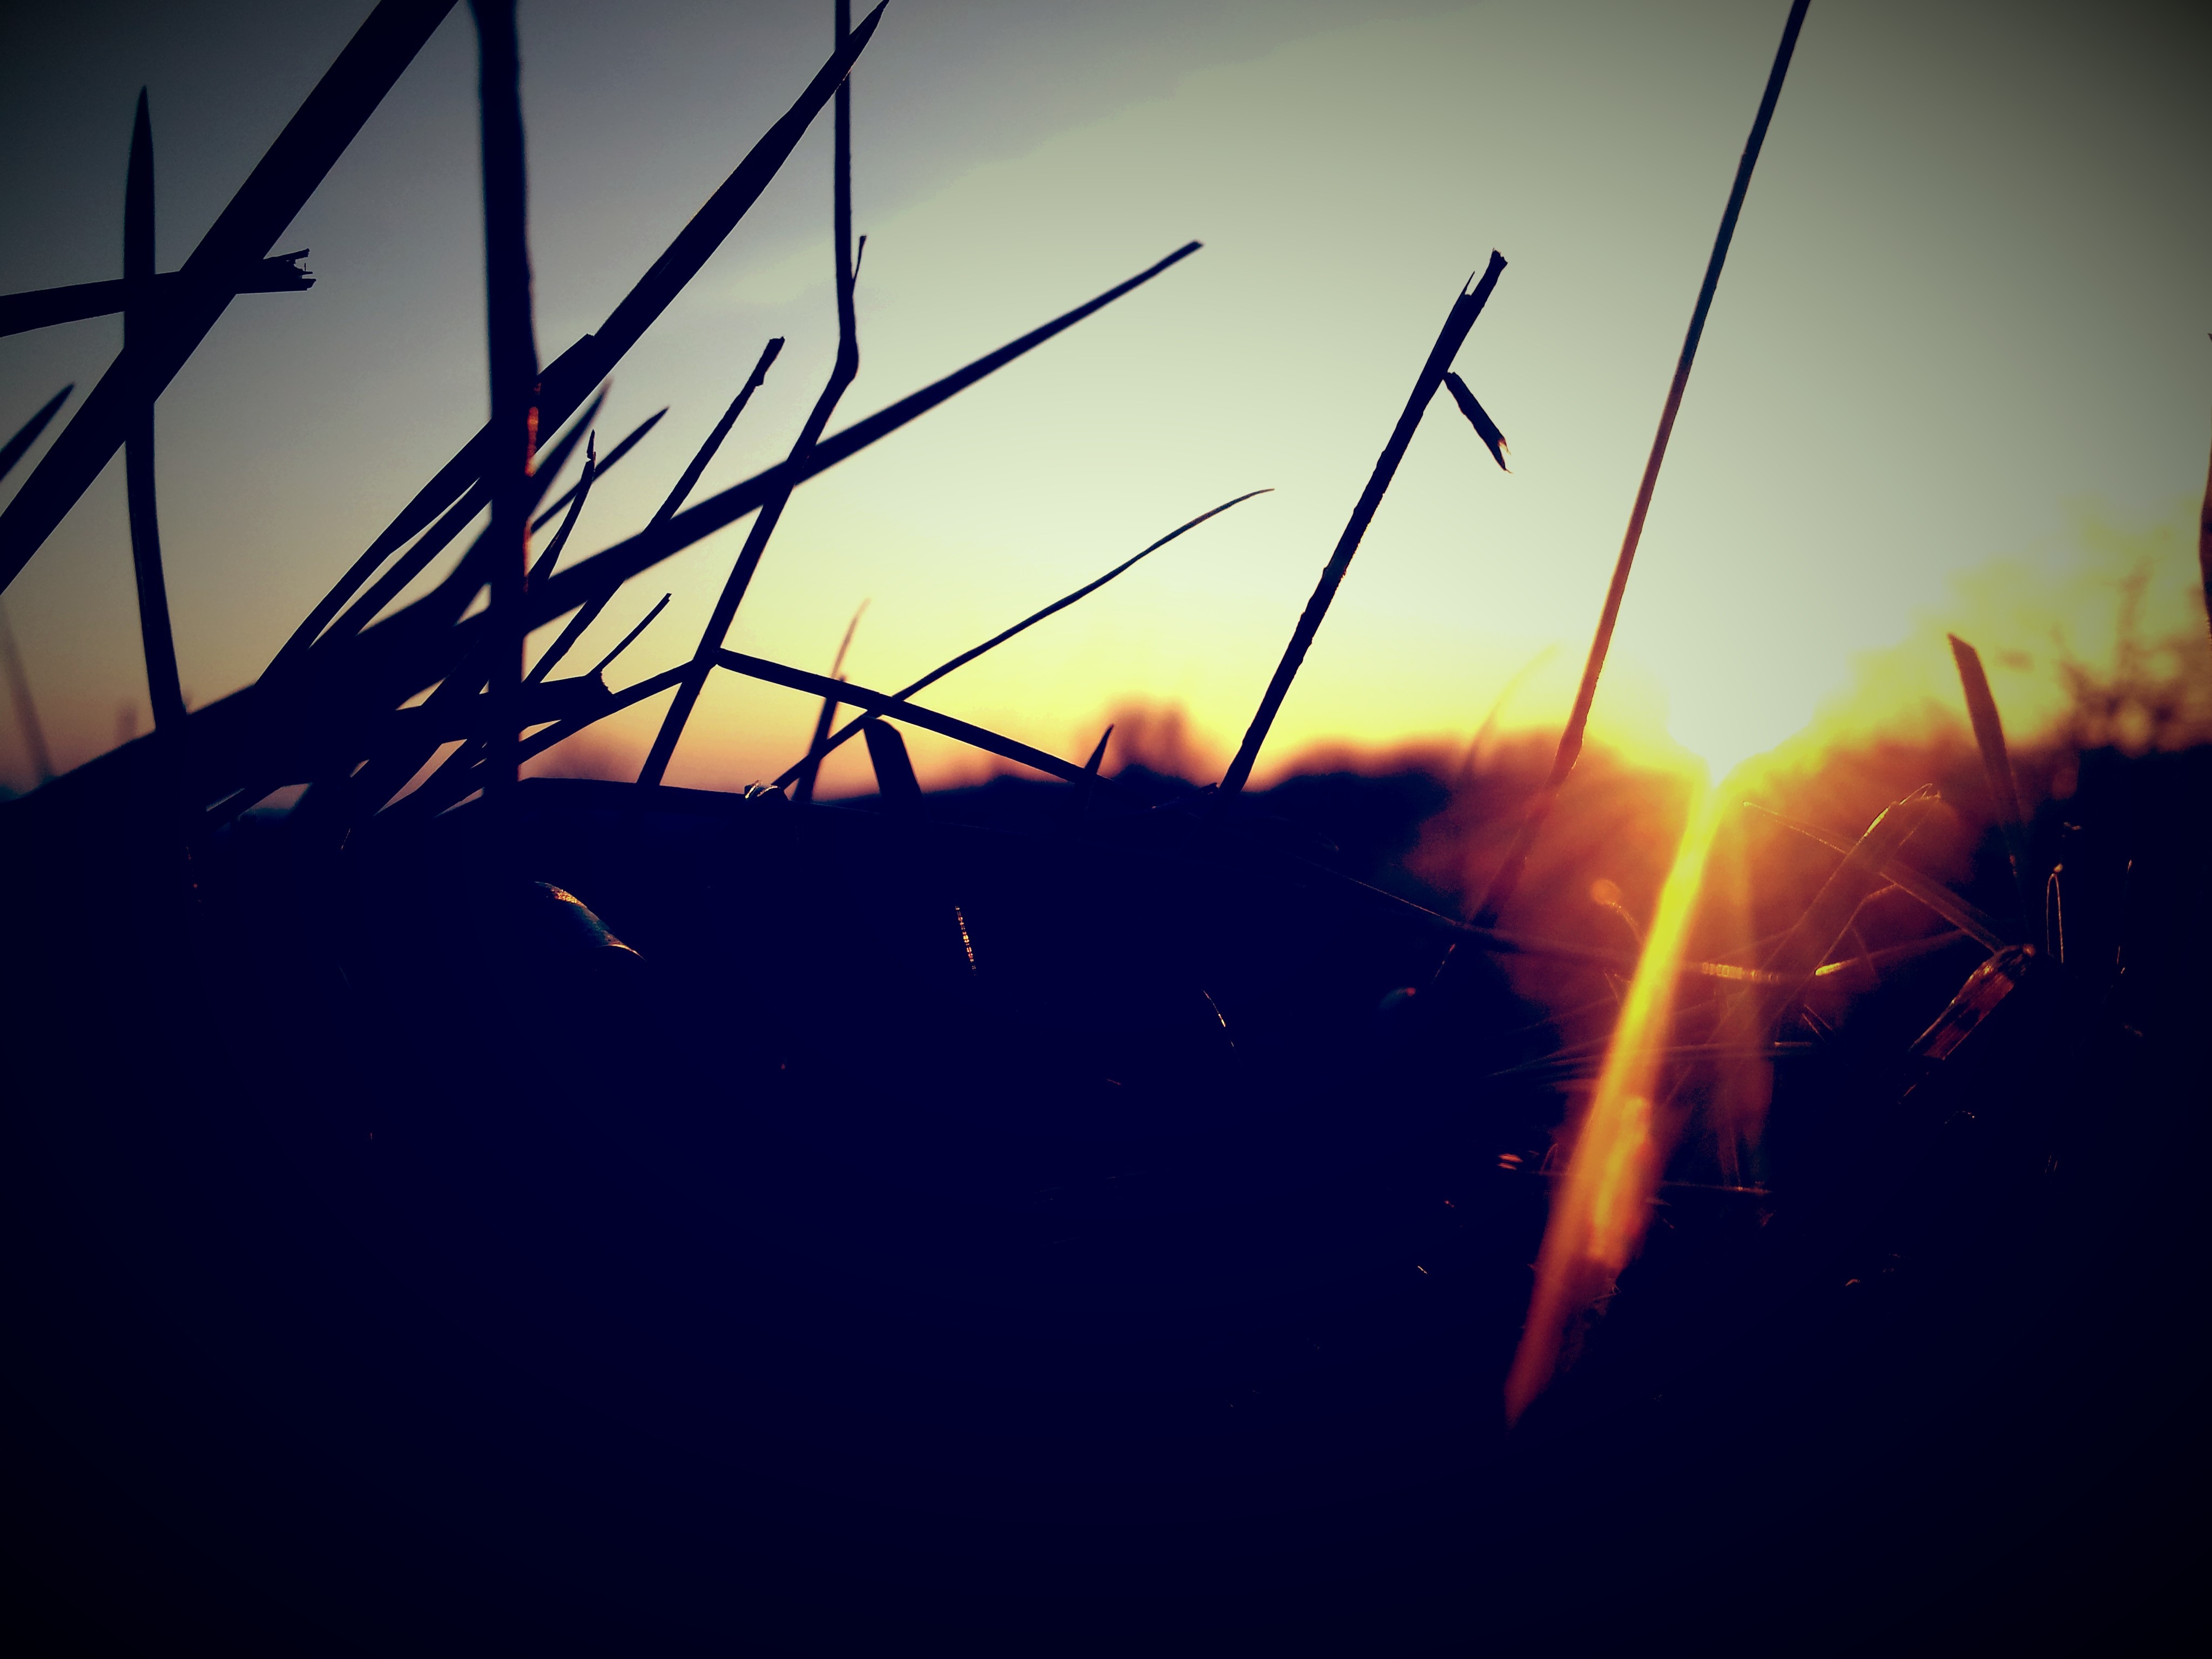
nature, grass, light, sky, sun, sunrise, sunset, night, sunlight, morning, atmosphere, evening, line, reflection, color, darkness, west, shape, the sun, atmosphere of earth